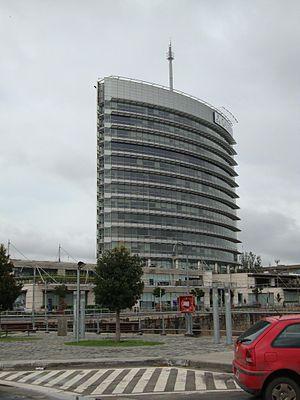
Le phare de Buenos Aires est un phare actif situé sur l'Edificio Malecón dans le quartier de Puerto Madero à Buenos Aires, dans la Province de Buenos Aires en Argentine. Il est géré par le Servicio de Hidrografía Naval de la marine.
Cette page dresse la liste des phares en Argentine.